Viking coinage

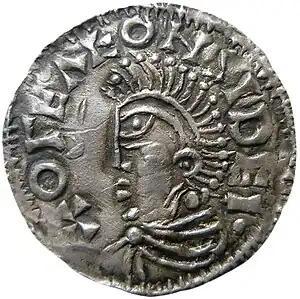
Coin of Olof Skötkonung, minted at Sigtuna

The import of foreign coins into Sweden started around the year 800, continuing until approximately 1150 when the local minting of coins became more common. Predominantly, dirhams were imported into Sweden via Russia, with additional circulation coming from Germany, England and elsewhere. A high silver content was necessary providing weight standards for which to value the bullion.